Alvaneu

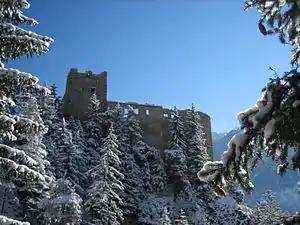
Belfort castle ruins near Alvaneu

Before the merger, Alvaneu had a total area of . Of this area, 27% is used for agricultural purposes, while 32.8% is forested. Of the rest of the land, 2% is settled (buildings or roads) and the remainder (38.2%) is non-productive (rivers, glaciers or mountains).